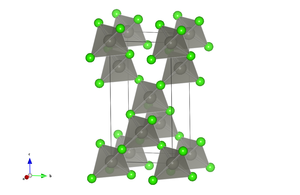
structure quadratique haute température de ZnCl2
Le chlorure de zinc est un corps composé ionique de cation zinc et d'anion chlorure, de formule chimique ZnCl₂.